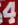
Number: 4